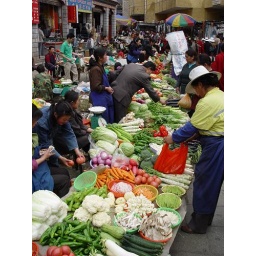
Vegetable and fruit market in small streets when you leave the kora.